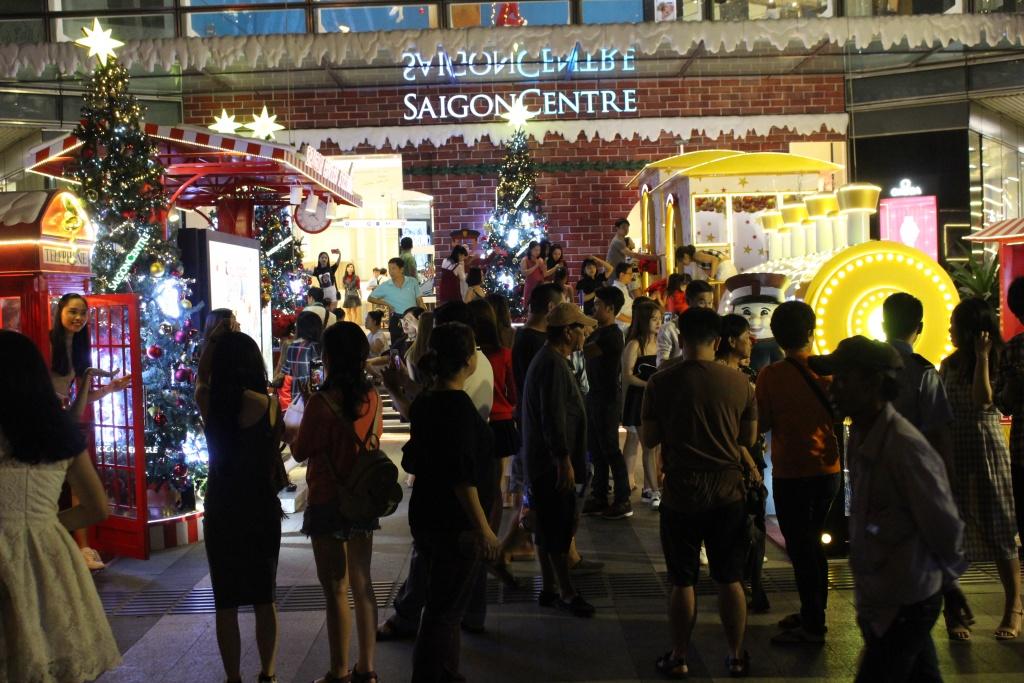
có nhiều người xuất hiện ở bên trong một khu vui chơi